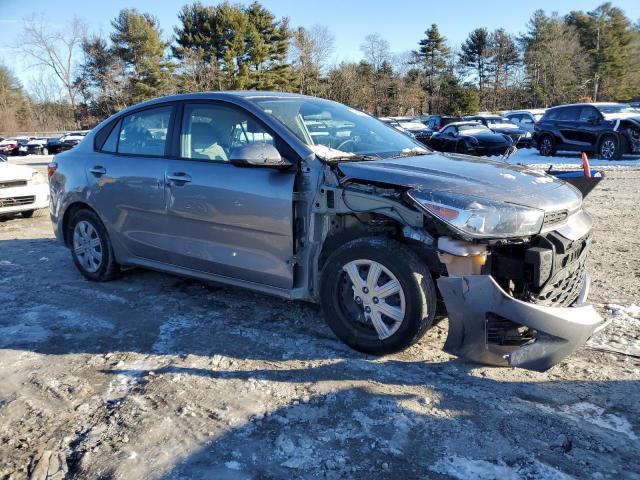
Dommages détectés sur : pare-choc avant, aile avant droite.
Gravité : majeur